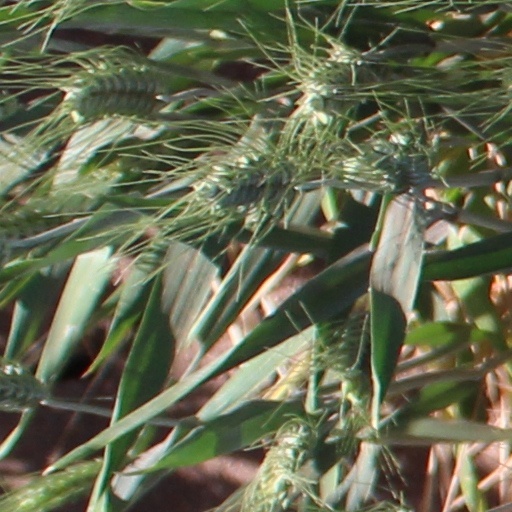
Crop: wheat